Bosniaks

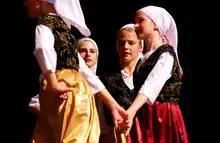
Bosniak girls dancing a traditional kolo dance

In 1903, the Gajret cultural society was established; it promoted Serb identity among the Slavic Muslims of Austria-Hungary (today's Bosnia and Herzegovina) and viewed that the Muslims were Serbs lacking ethnic consciousness. The view that Muslims were Serbs is probably the oldest of three ethnic theories among the Bosnian Muslims themselves.